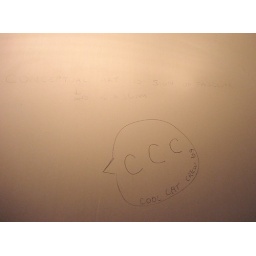
&amp;quot;Conceptual art is a sign of fascism and is a scum&amp;quot; as seen on a toilet door in the Tate Modern, London